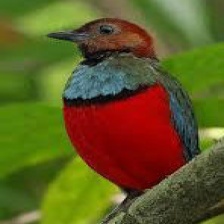
Species: RED BELLIED PITTA
Scientific name: PITTA ERYTHROGASTER